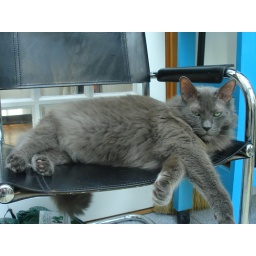
Eddie in his lounge chair